Adaminaby

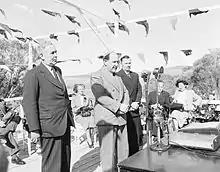
Official launch of the Snowy Mountains Scheme at Adaminaby in 1949. From the left, Prime Minister, Ben Chifley; Governor-General of Australia, William McKell and Minister for Works and Housing, Nelson Lemmon.

The most momentous episode in the town's history, came with the construction of the vast network of tunnels and dams of the Snowy Mountains Hydro-Electric Scheme, which began at Adaminaby in 1949. A lake nine times the volume of Sydney Harbour eventually flooded the valley in which the original townsite lay. A prolonged drought saw the ruins of the old township begin to resurface in April 2007, attracting the attention of global media – and even comparisons to the mythical city of Atlantis.